Out of the Wreck

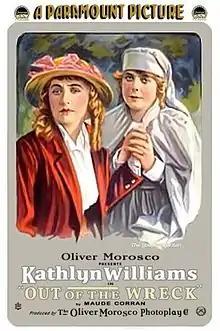
Theatrical release poster

Out of the Wreck is a surviving 1917 American drama silent film directed by William Desmond Taylor and written by Maude Erve Corsan and Gardner Hunting. The film stars Kathlyn Williams, William Clifford, William Conklin, Stella LeSaint, William Jefferson and Don Bailey. The film was released on March 8, 1917, by Paramount Pictures.